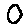
Label: 0